Sahaj Grover

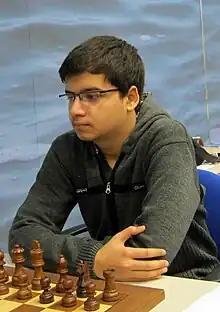
Grover at the Tata Steel Chess Tournament,

Sahaj Grover (born 7 September 1995) is a chess player from Delhi, India, who received the FIDE title of Grandmaster (GM) in September 2012.